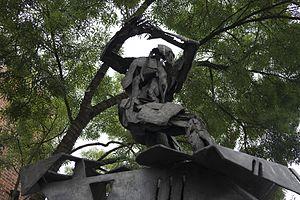
Carole Hodgson, née en 1940 à Londres, est une sculptrice britannique.
L'université Kingston, est une université publique anglaise crée en 1899 et située à Kingston upon Thames dans le Grand Londres. Kingston attire des étudiants du monde entier avec plus de 125 nationalités représentées en 2019.